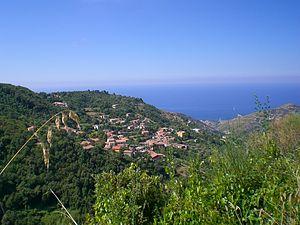
Serramezzana est une Commune d'Italie de la province de Salerne dans la région Campanie.